Gastonia (dinosaur)

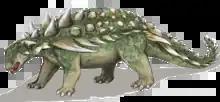
Restoration of "G. burgei"

"Gastonia" had a flat and, even for an ankylosaurian, very broad rump, the belly strongly protruding between the short powerful limbs. The tail was moderately long and lacked a tail club. The neck was relatively long and the skull probably rather small.